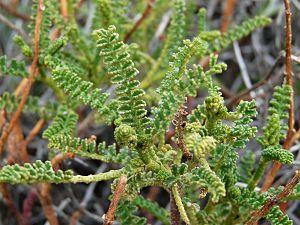
Le lac Posadas est un lac argentin situé au nord-ouest de la province de Santa Cruz, dans le département de Río Chico.